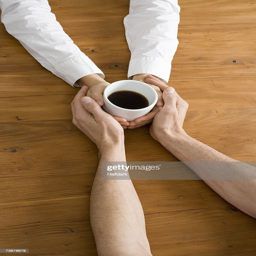
a couple holding hands across a table